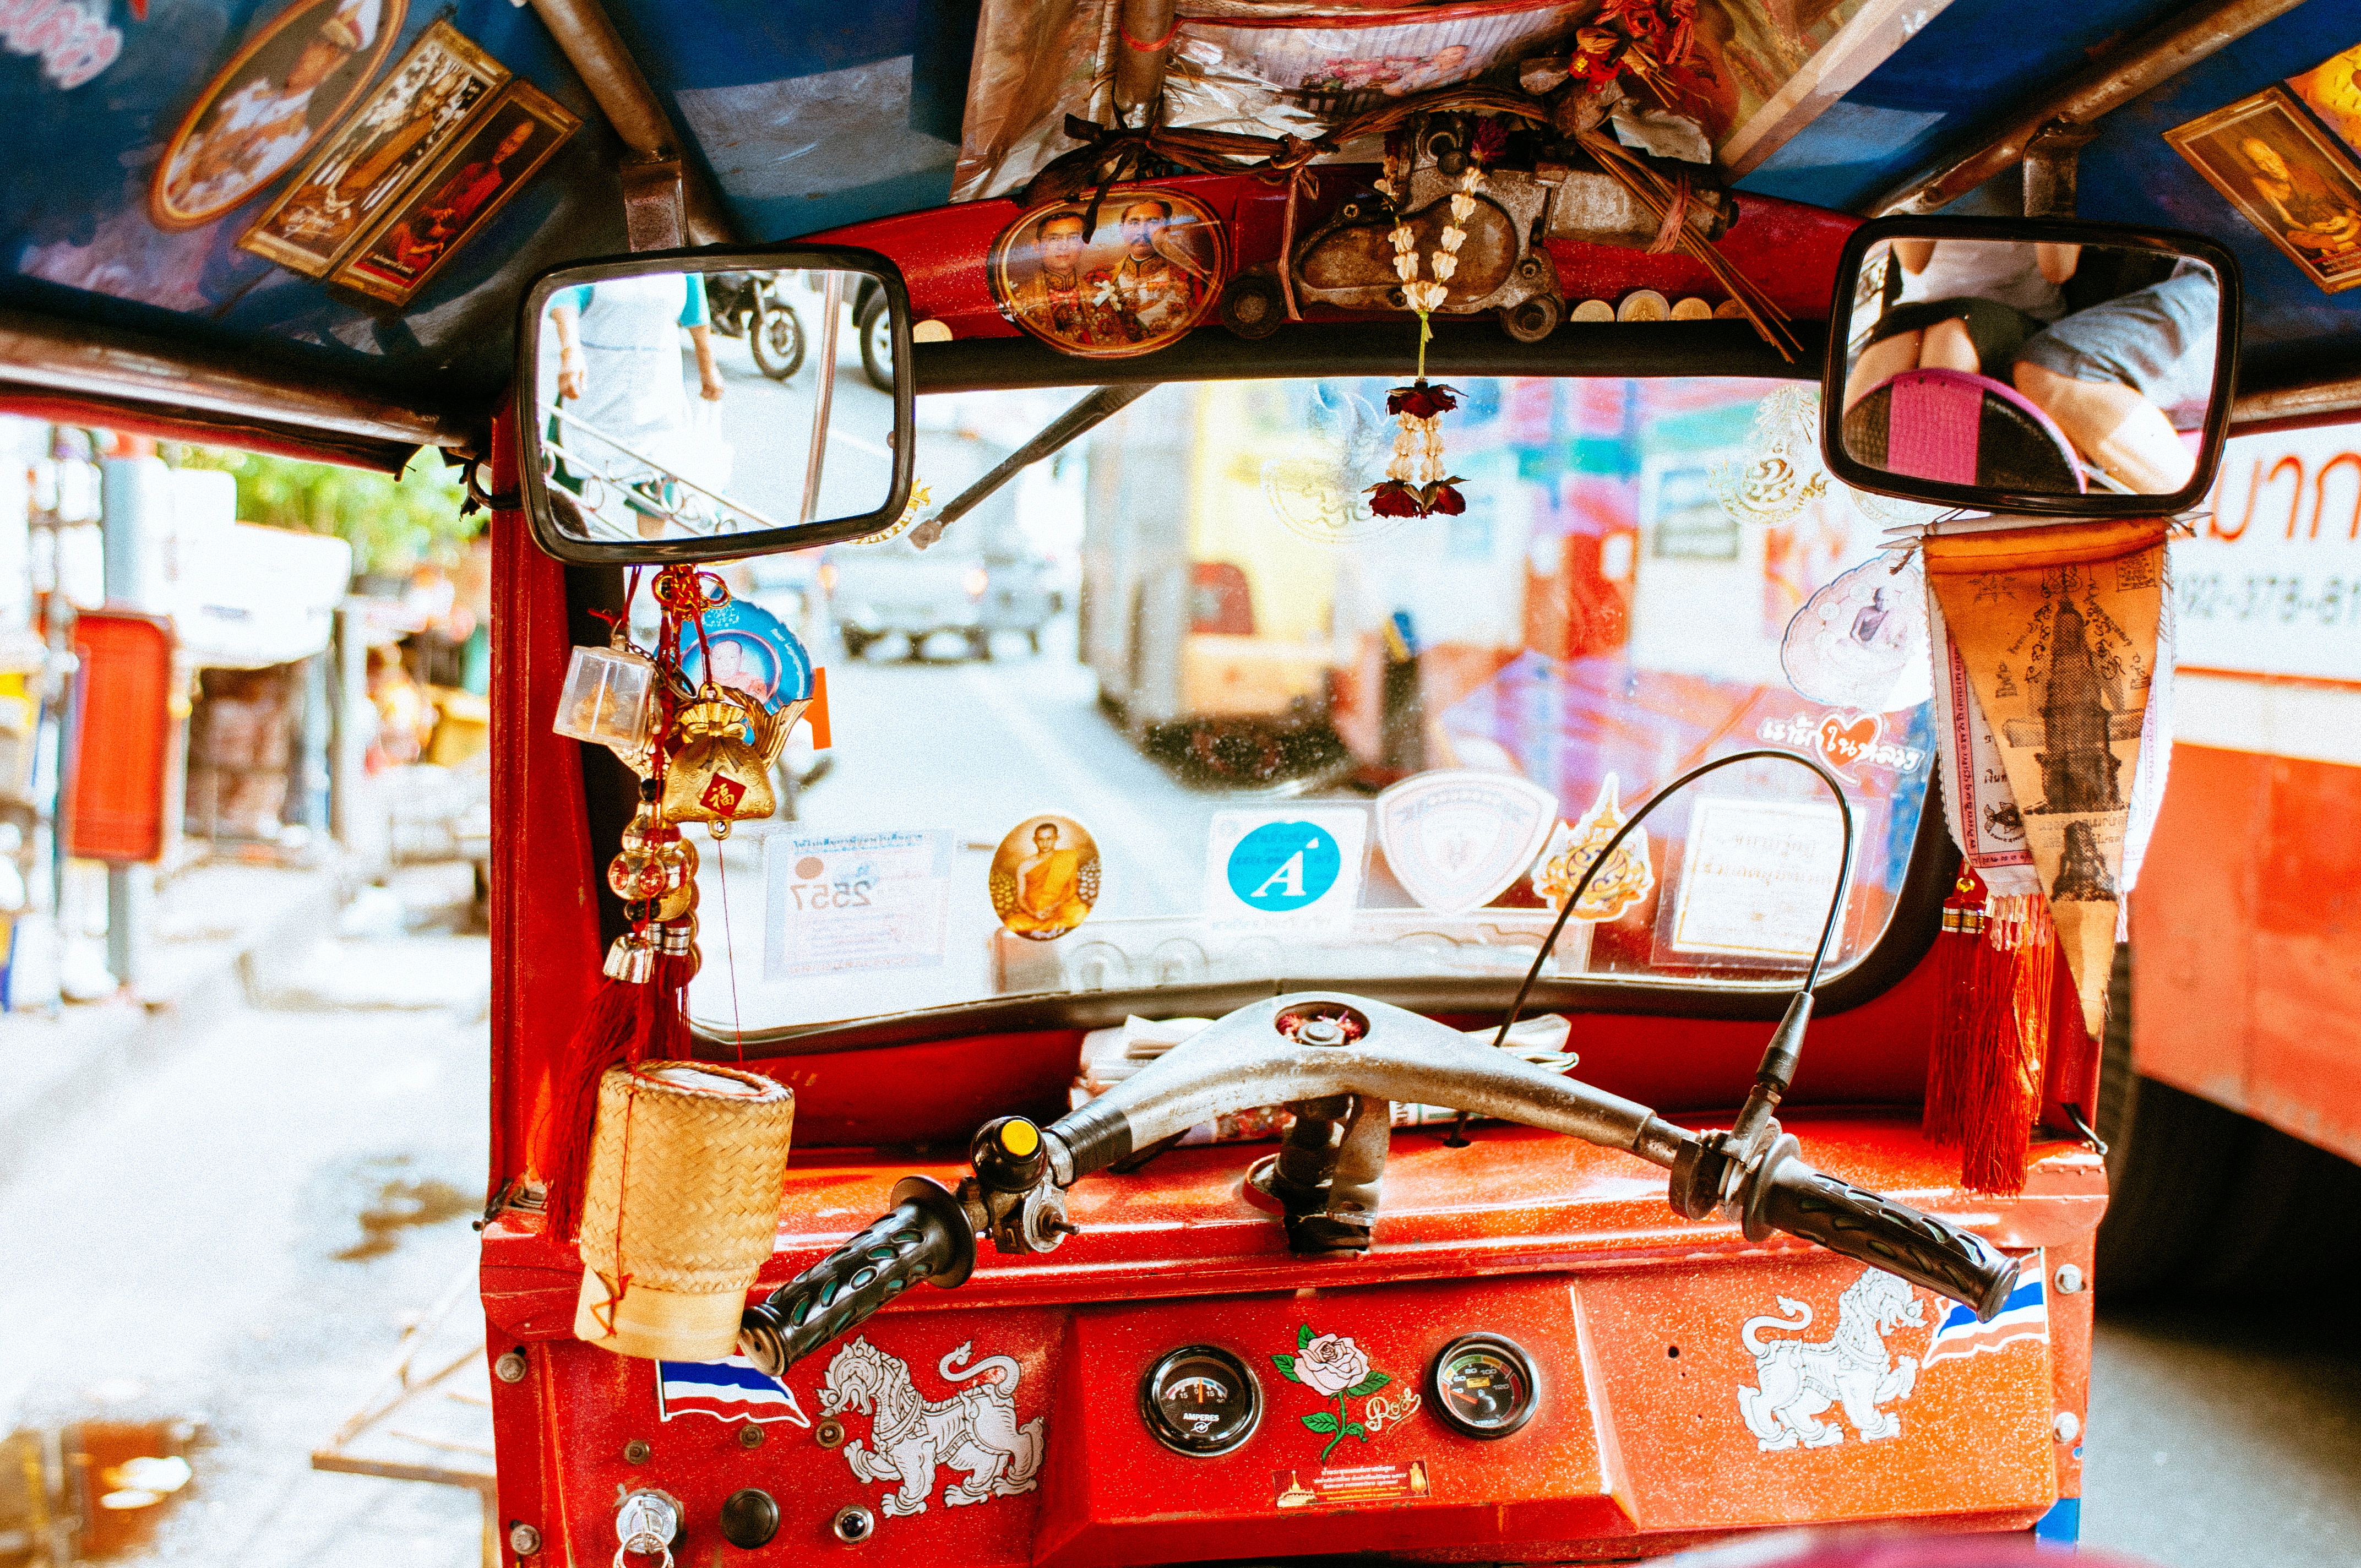
red, toy, games